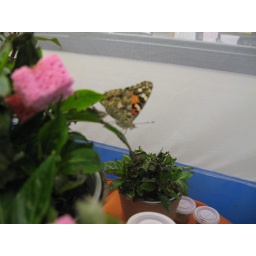
Here are some of the beautiful Painted Lady butterflies that emerged from the chrysalises in Children's Services butterfly exhibit.